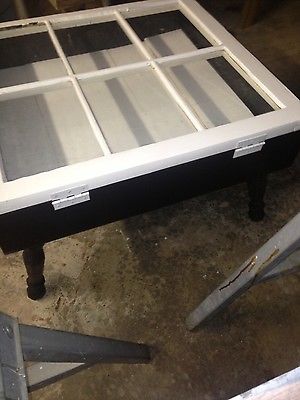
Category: table